What Color Is Your Parachute?

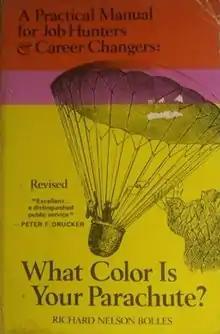
1974 edition

What Color Is Your Parachute? is a self-help book by Richard Nelson Bolles intended for job-seekers. It has been in print since 1970 and has been revised annually since 1975, sometimes substantially. Bolles initially self-published the book on December 1, 1970, and it has been commercially published since November 1972 by Ten Speed Press in Berkeley, California. As of September 28, 2010, the book is available in 22 languages and used in 26 countries around the world. Over ten million copies have been sold worldwide. It is one of the most highly regarded career advice books in print. In the 2014 edition of the book, Bolles writes about how to adapt one's job search to the Internet age.